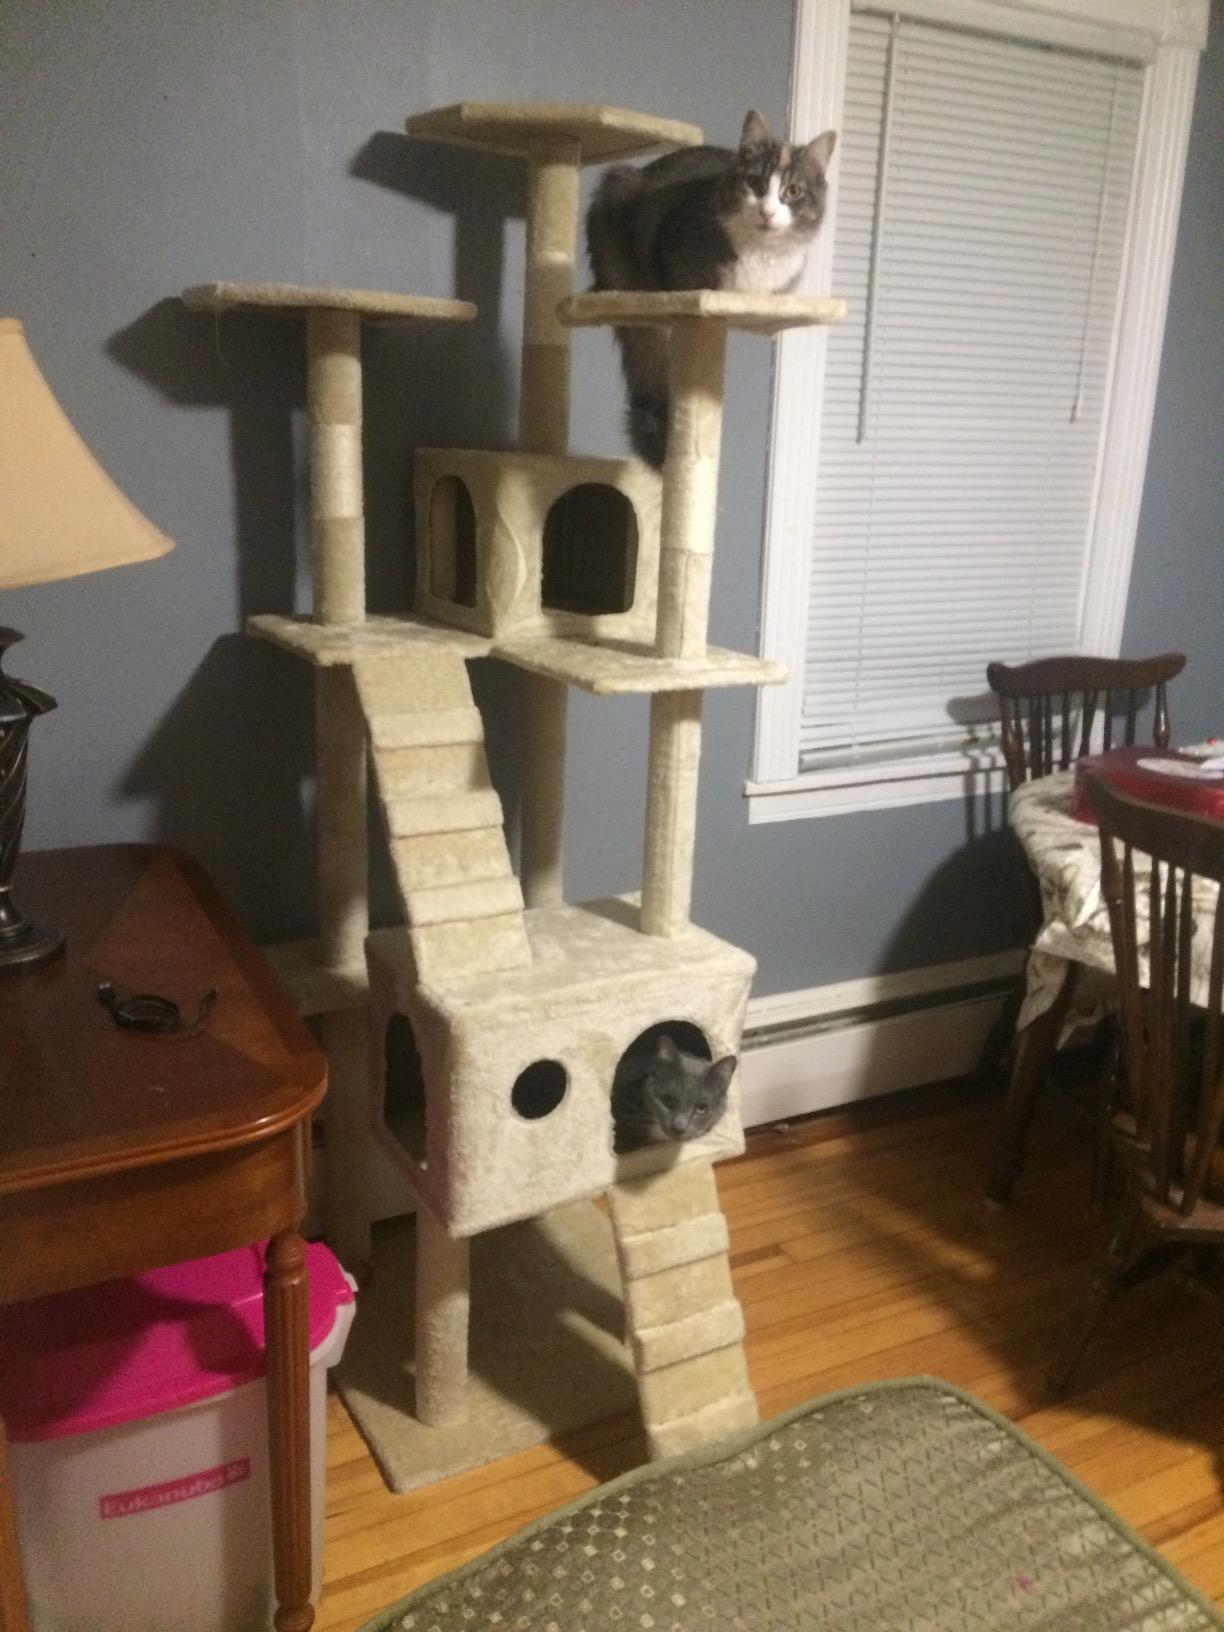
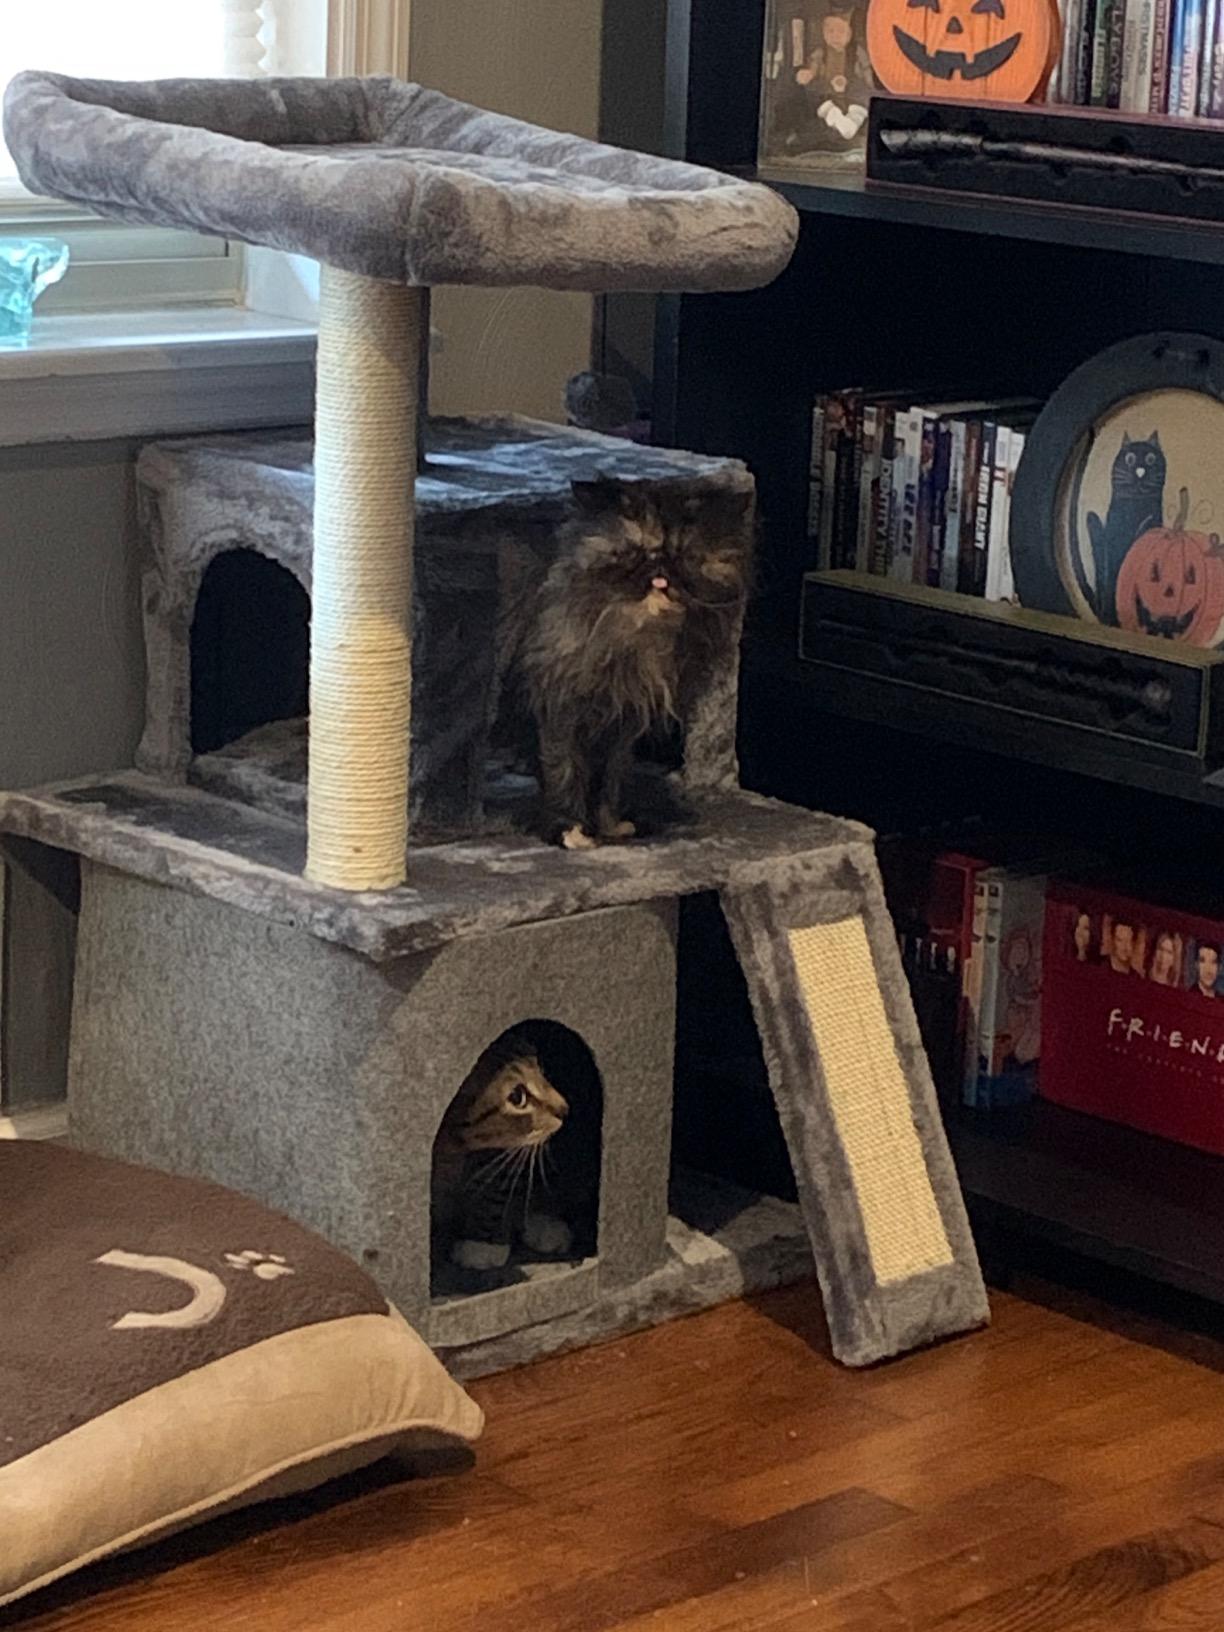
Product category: items_cat tree
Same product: no